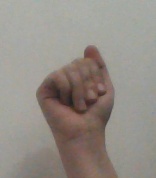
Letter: saad